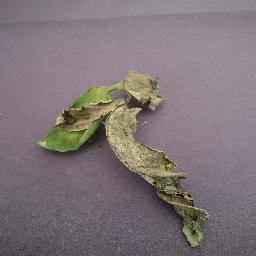
Label: Tomato___Late_blight